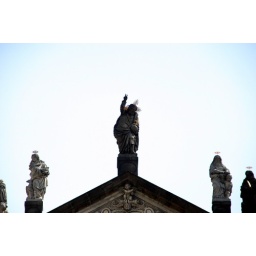
A happy rooftop saint in Prague near the Charles bridge making the peace sign